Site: saxony
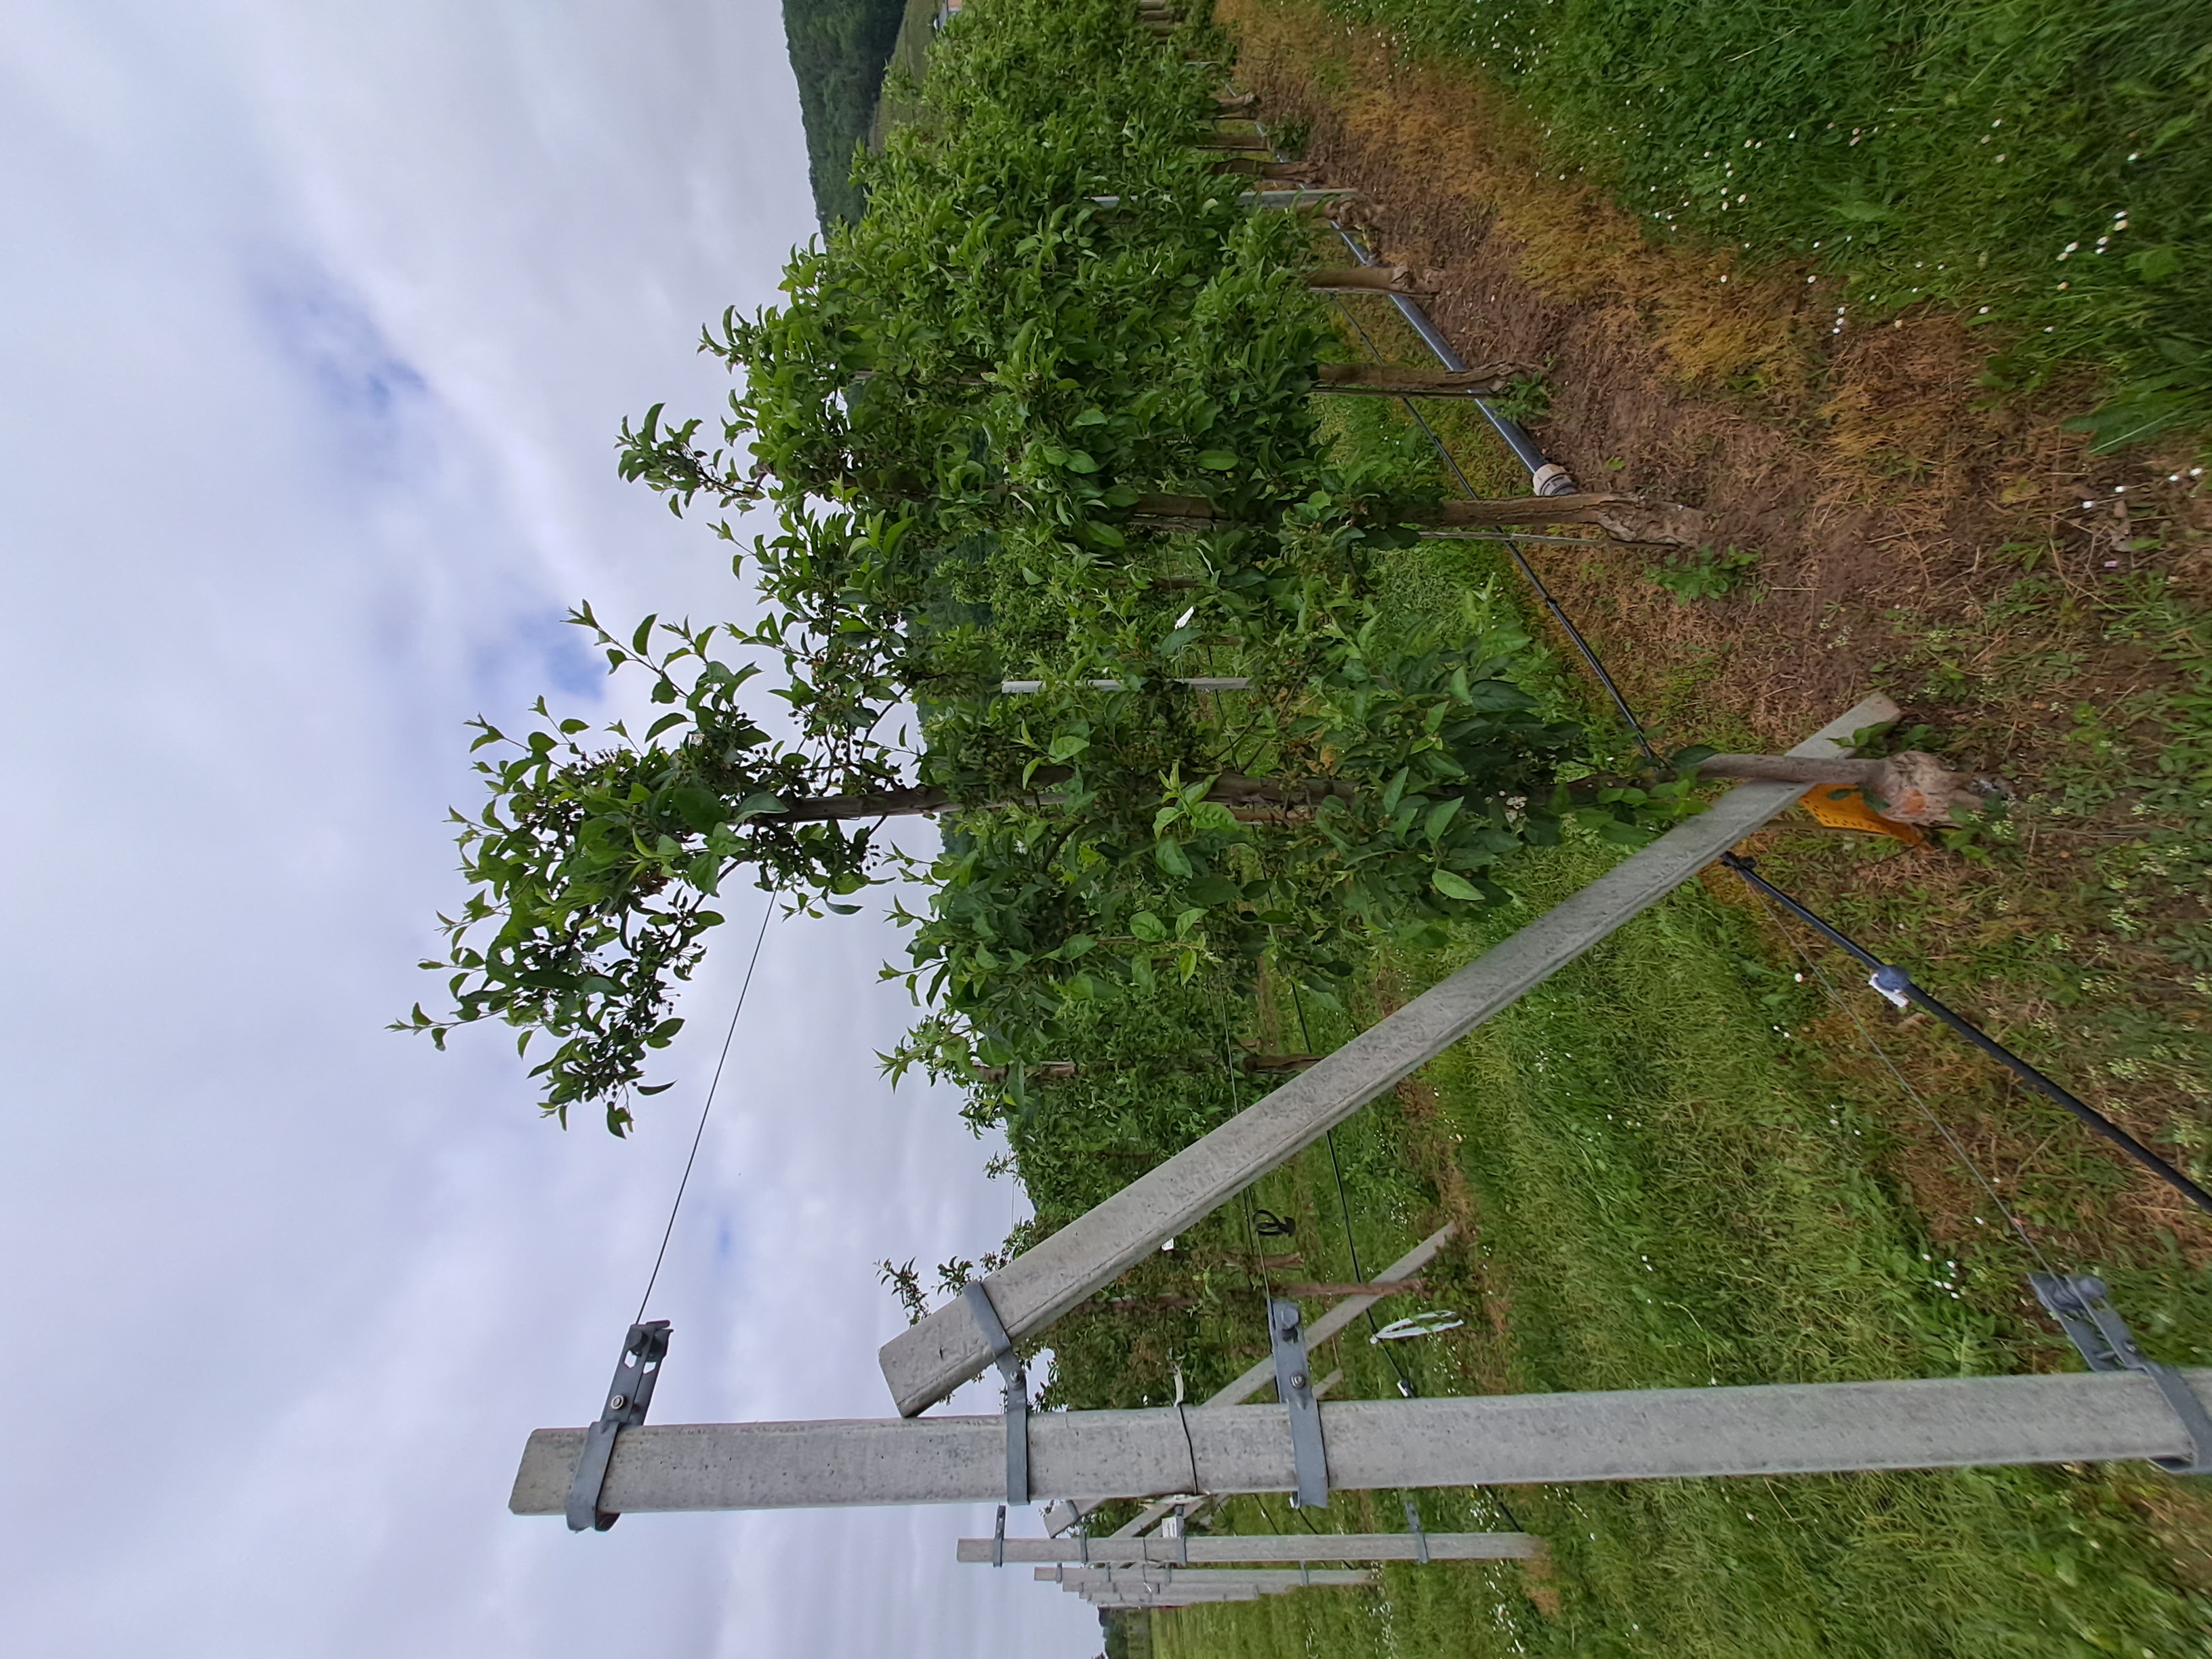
Growth stage (BBCH 71/72): Development of fruit